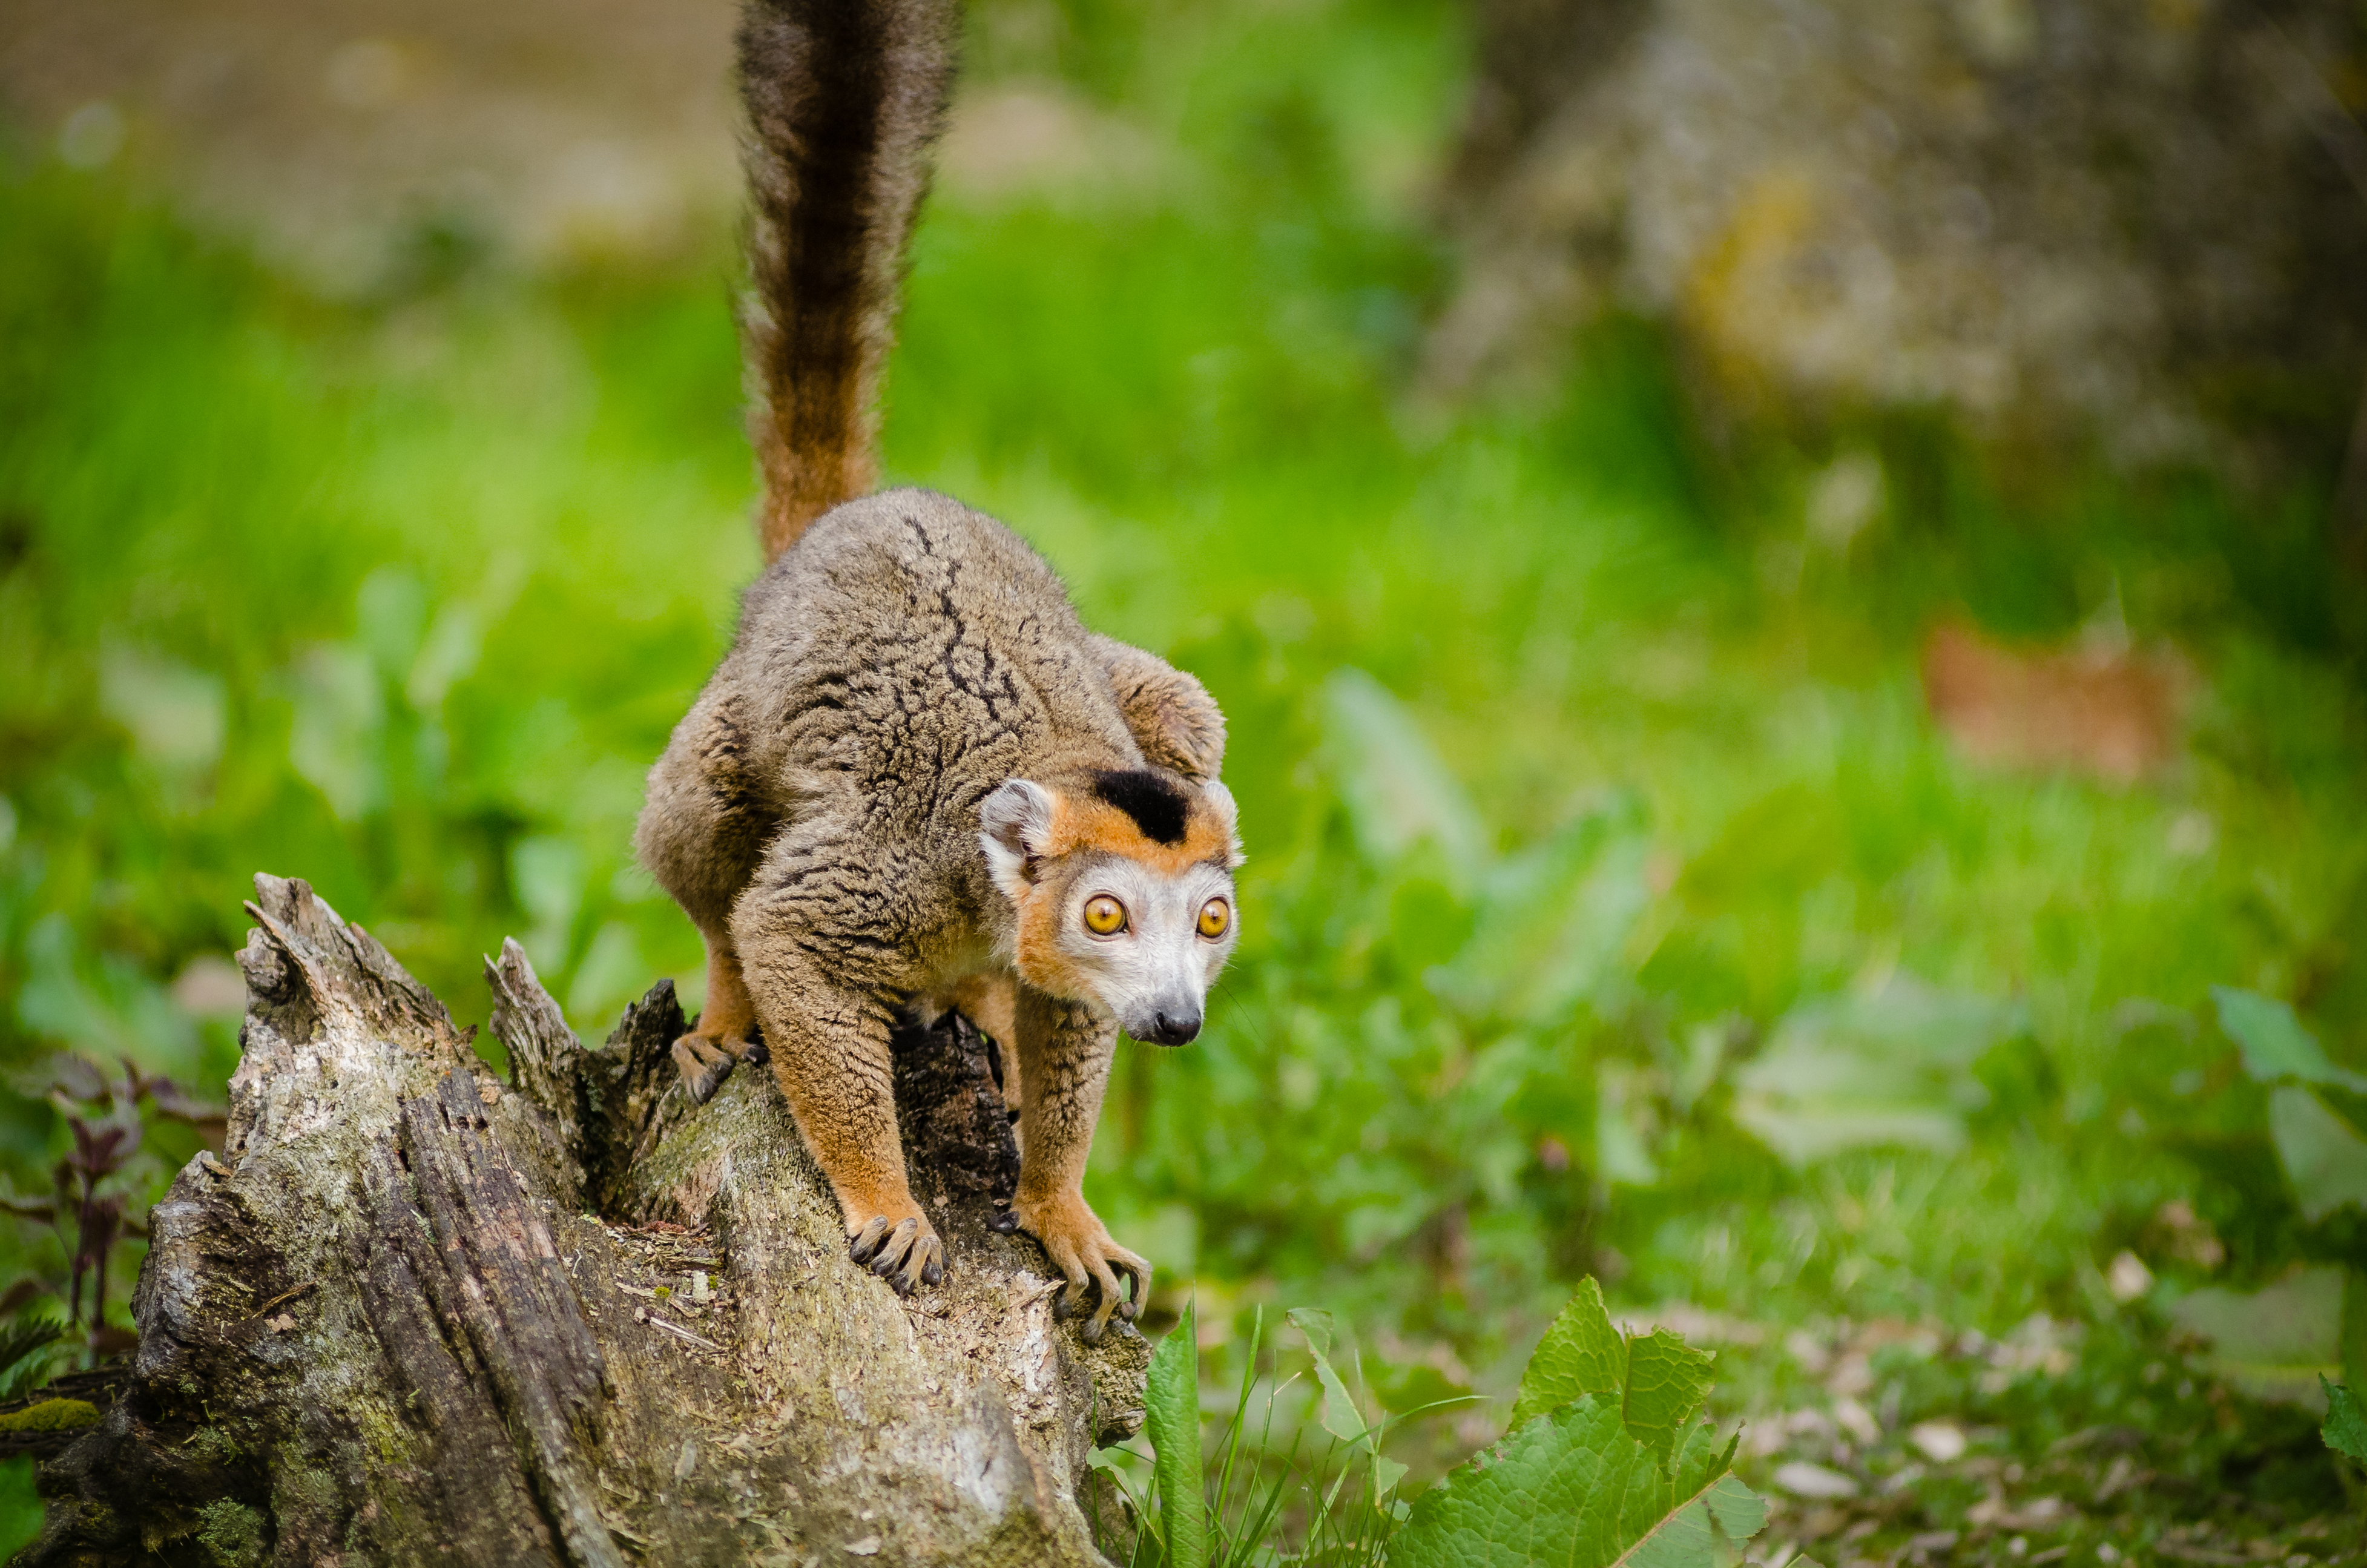
tree, nature, forest, wildlife, jungle, mammal, squirrel, fauna, primate, vertebrate, woodland, habitat, lemur, natural environment